Ma'alot massacre

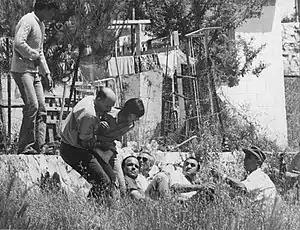
Mordechai Hod and Moshe Dayan helping to rescue a girl that was held hostage

At 17:25 the commander of the elite Sayeret Matkal special forces group was given the 'green light' to storm the building. The assault force was divided into three units; two to break in from the entrance while a third was to climb a ladder and enter from a window facing north. The squads moved into position from the blind side to the east, from the frames of some apartment buildings under construction. The operation was to have been coordinated with simultaneous sniper fire on the three hostage-takers. At 17:32 the first squad entered the building through the main entrance on the first floor, which was blocked with tables and chairs. The first three-man team, led by Yuval Galili of Kibbutz Geva, was hit by gunfire on the stairs leading to the second floor. Galili threw a phosphorus grenade into the second floor hallway to create a smokescreen. The smoke from the explosion blinded the second team led by Amiran Levine, which had been ordered to take out Linou, at that time posted at the third floor window where he had shot Zerach.